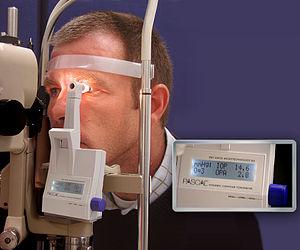
Le tonomètre est un équipement médical utilisé par l'ophtalmologiste, cet appareil permet de mesurer la pression intra-oculaire.